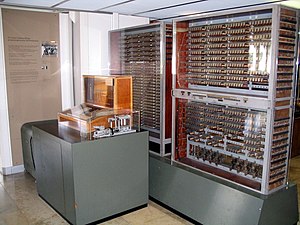
Z3
Zuses Z3 replica udstillet på Deutsches Museum i München
Z3, skabt af den tyske ingeniør Konrad Zuse, var den første fungerende, programmerbare, fuldt automatiske maskine, med hovedparten af de egenskaber som normalt bruges som definition af en computer. Den eneste manglende egenskab var en betinget hop-instruktion.